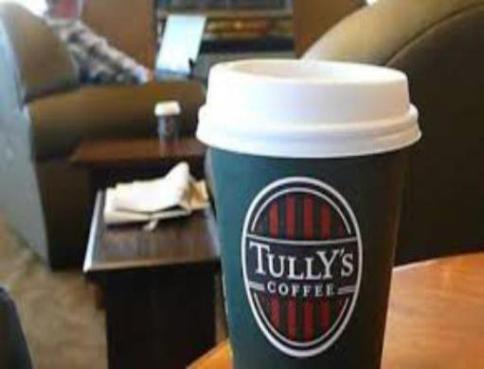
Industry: Food